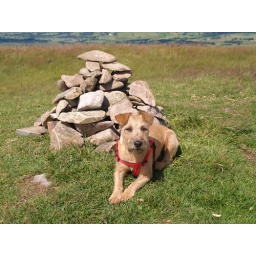
011-Superman's old pants are now replaced by a slightly more revealing red thong